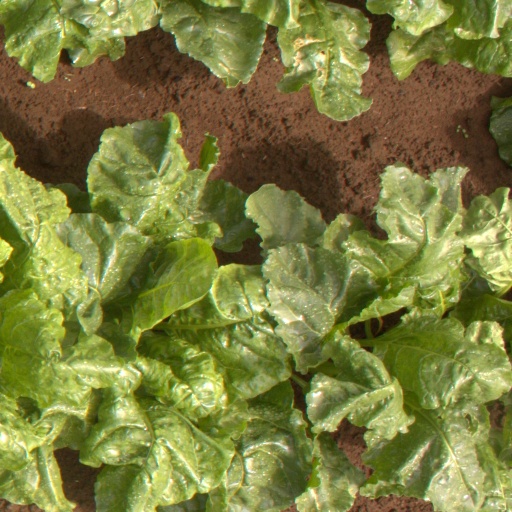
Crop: sugar beet